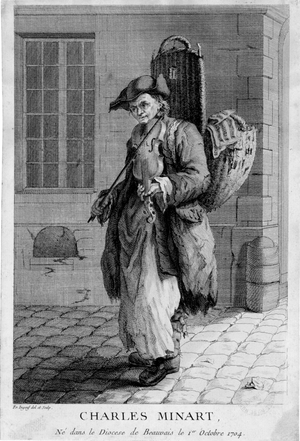
Charles Minart, né dans le diocèse de Beauvais le 1er octobre 1704, par François Robert Ingouf, Graveur (1747-1812).
François Robert Ingouf, dit Ingouf le Jeune, est un graveur d'interprétation buriniste et aquafortiste français né à Paris le 22 novembre 1747, mort à Paris le 17 juin 1812.